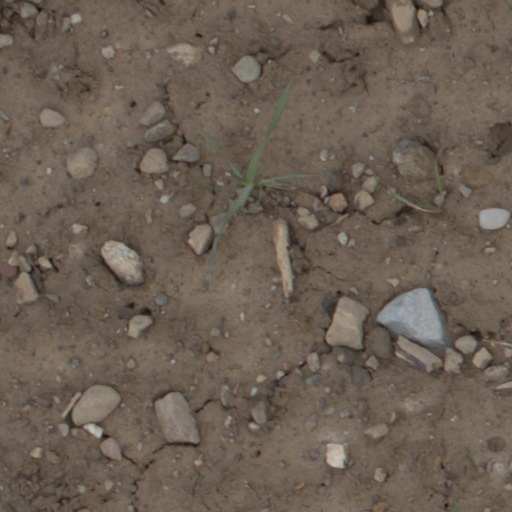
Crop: wheat